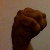
The image shows a hand gesture representing the letter 'M' in Indian Sign Language.